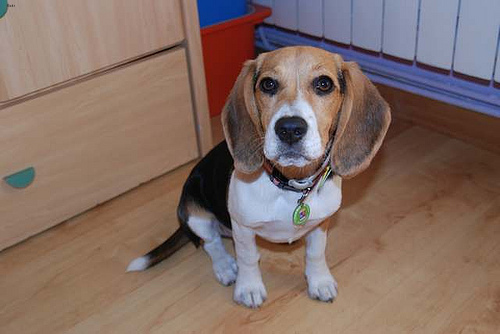
Breed: beagle